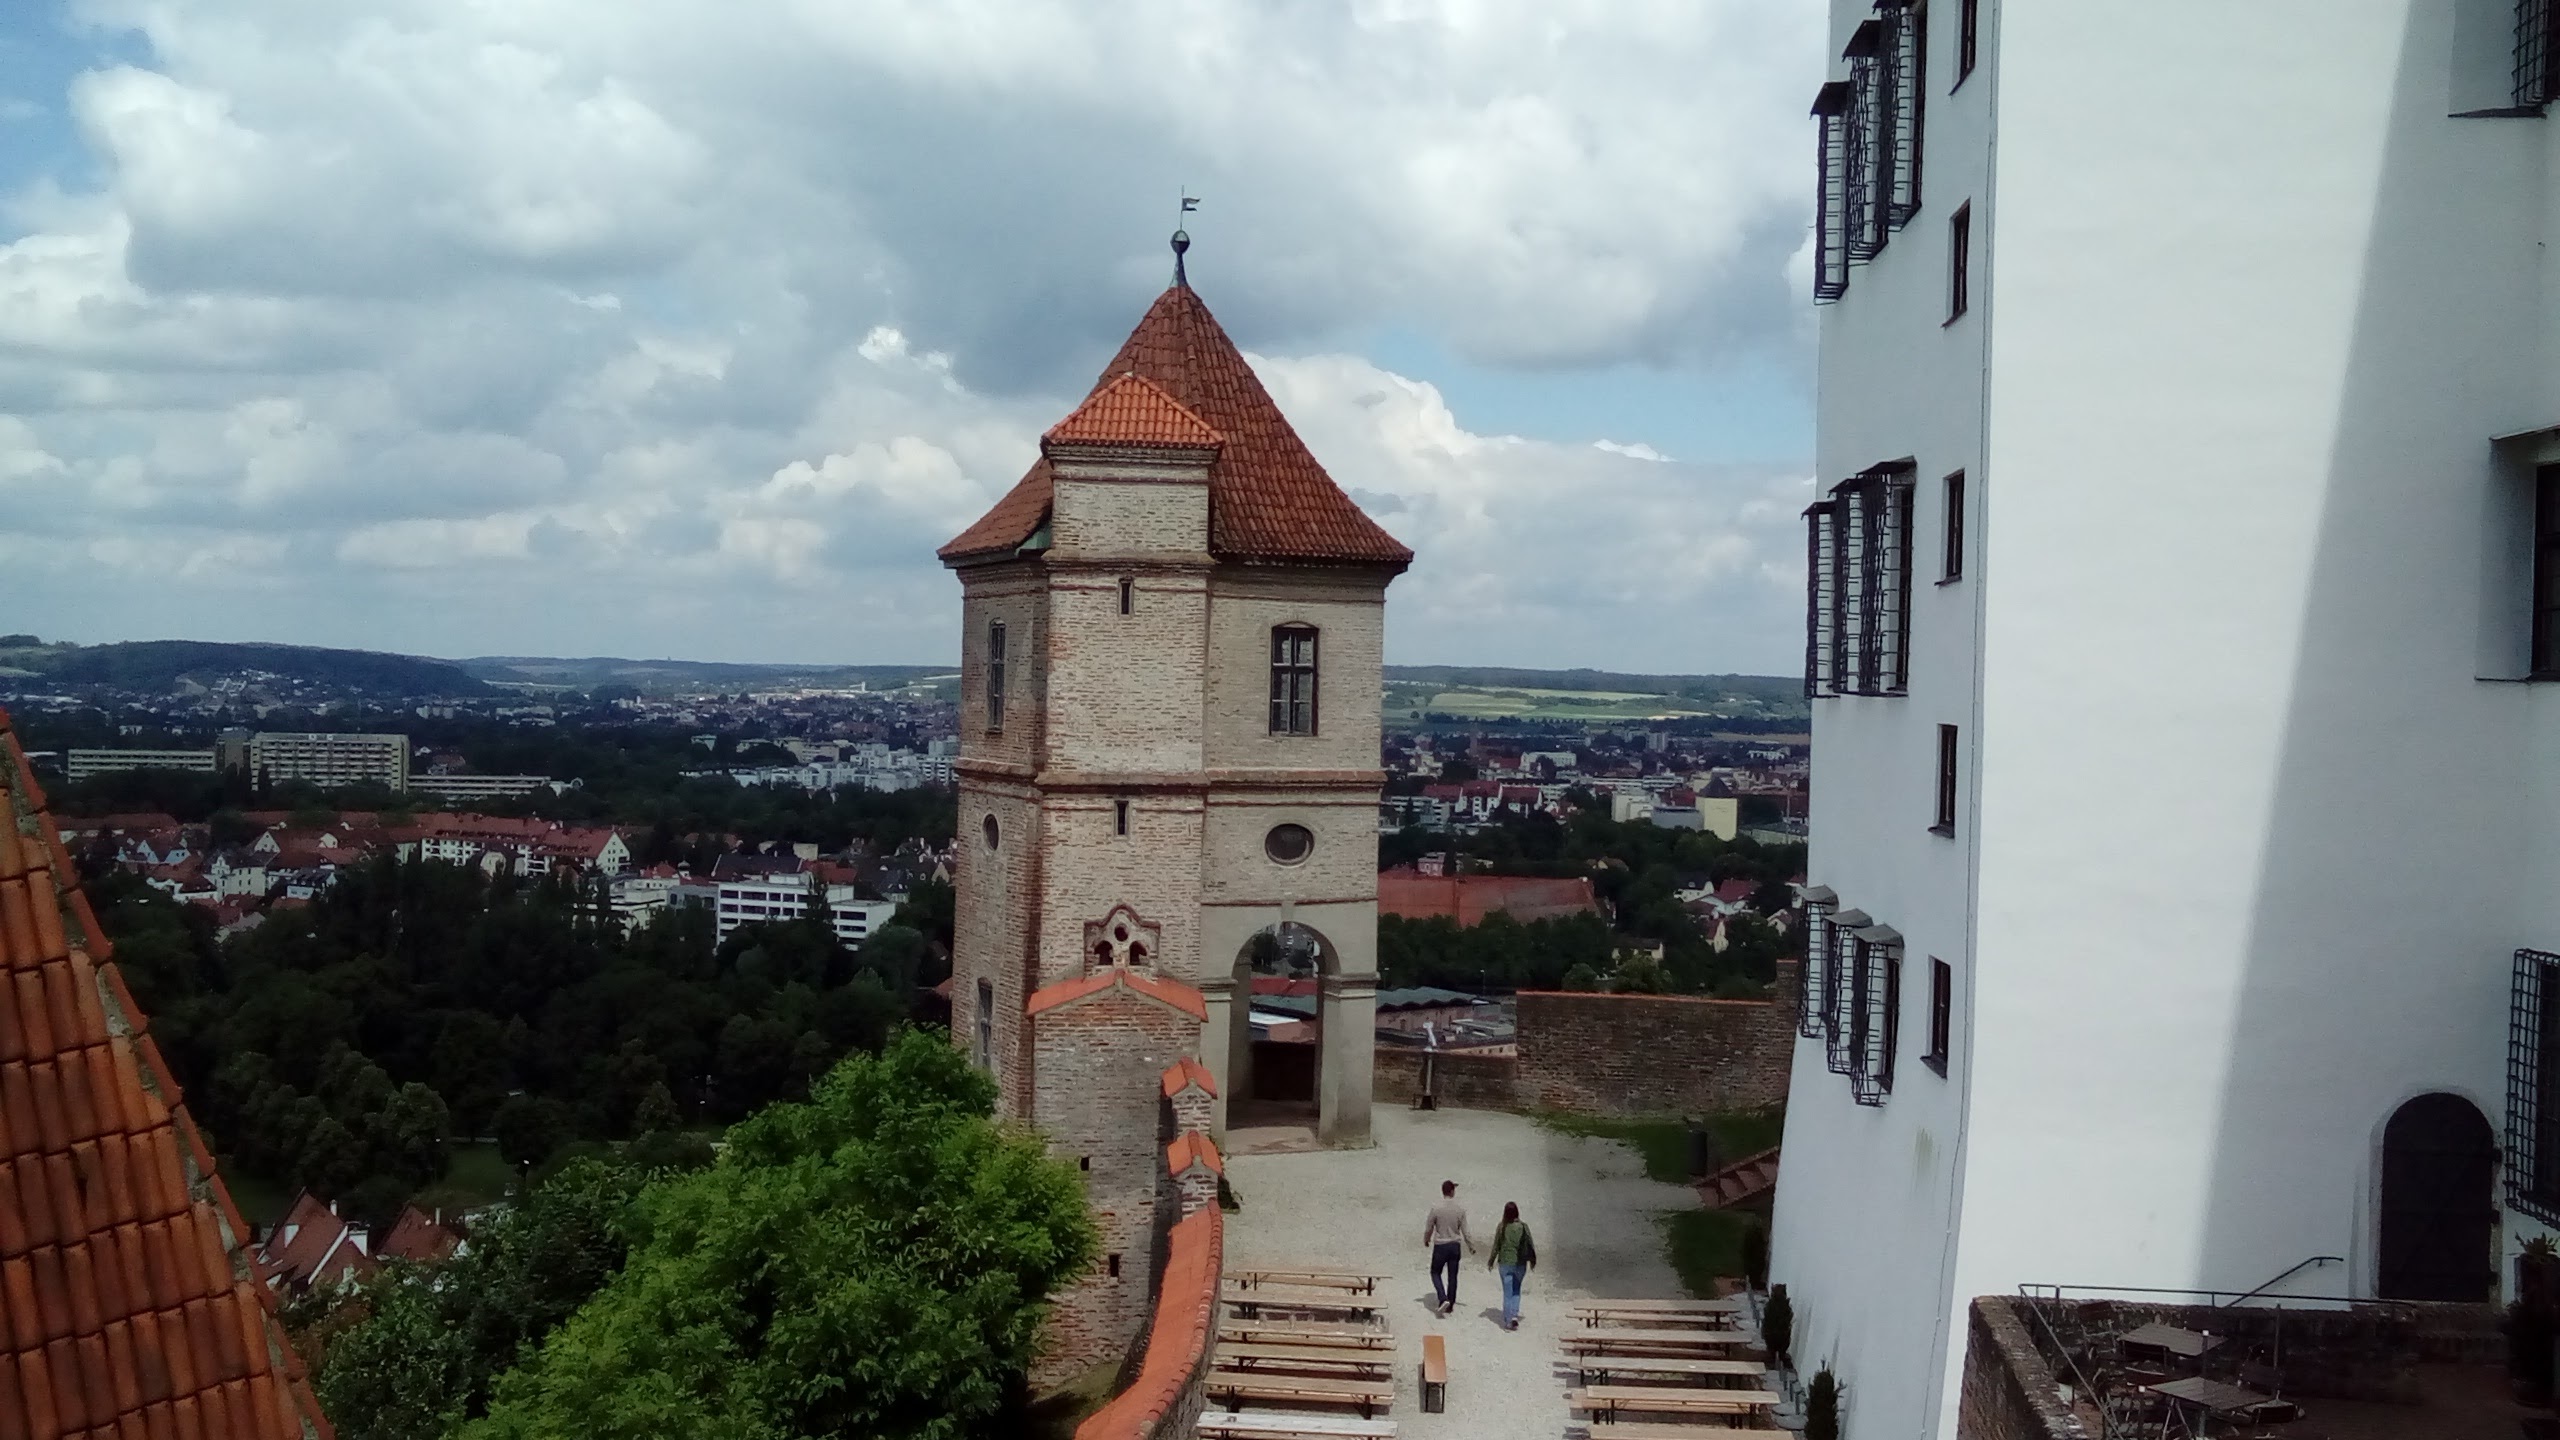
town, building, tower, landmark, church, tourism, place of worship, tours